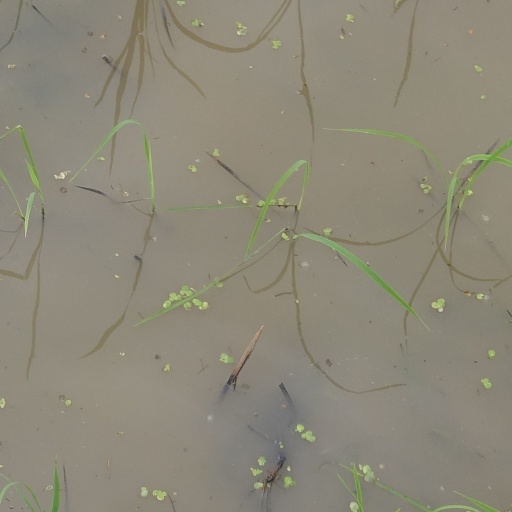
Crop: rice